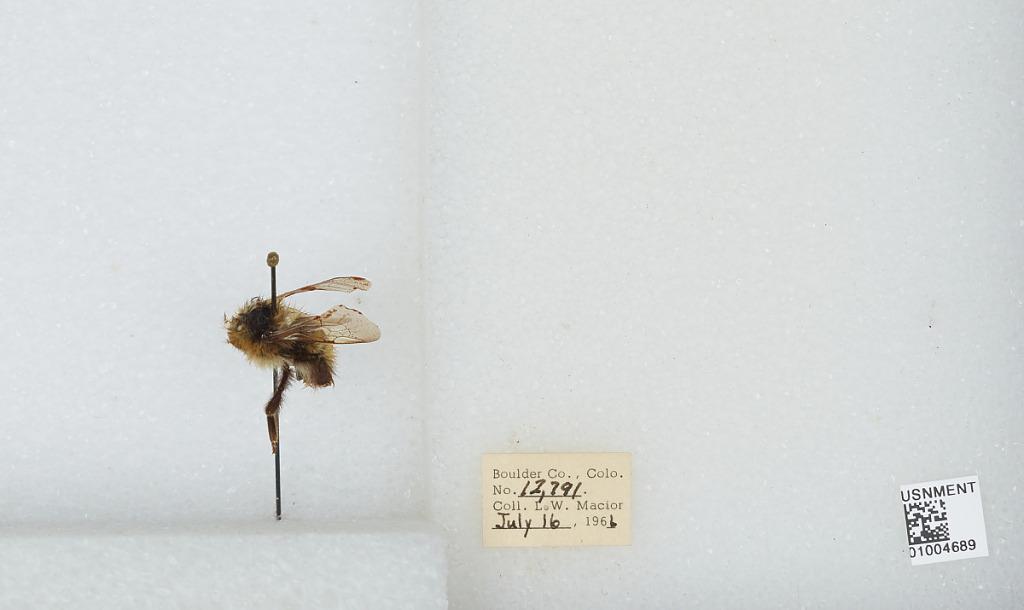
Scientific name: Bombus (Alpinobombus) balteatus Dahlbom
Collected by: L. Macior
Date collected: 1966-7-16
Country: United States
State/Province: Colorado
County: Boulder
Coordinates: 40.0275, -105.252